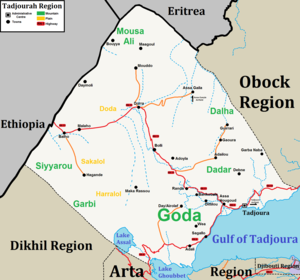
La carte de la région de Tadjourah.